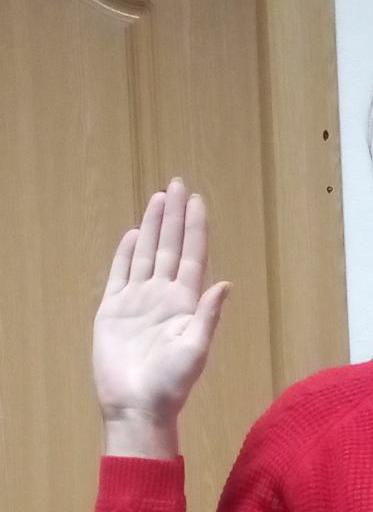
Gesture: stop